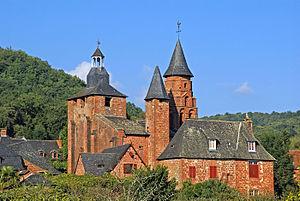
Les Plus Beaux Villages de France est une association française créée en 1982 afin de promouvoir les arguments touristiques des communes rurales riches d'un patrimoine remarquable. Au 25 mai 2020, elle comptait 159 villages classés.
Les Plus Beaux Villages de la Terre est une association internationale créée en 2012.
Le bassin de Brive est une région naturelle de France et du Limousin historique, située en région Nouvelle-Aquitaine, dans le sud-ouest du département de la Corrèze.